Kalidas Jayaram

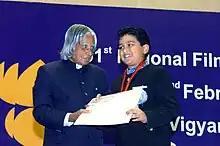
A young Kalidas receiving the Best Child Artist award from Indian President A. P. J. Abdul Kalam

At the age of 7, he made his debut in Sathyan Anthikad's "Kochu Kochu Santhoshangal" (2000). He received the National Award for Best Child Artist for his second film "Ente Veedu Appuvinteyum" (2003).